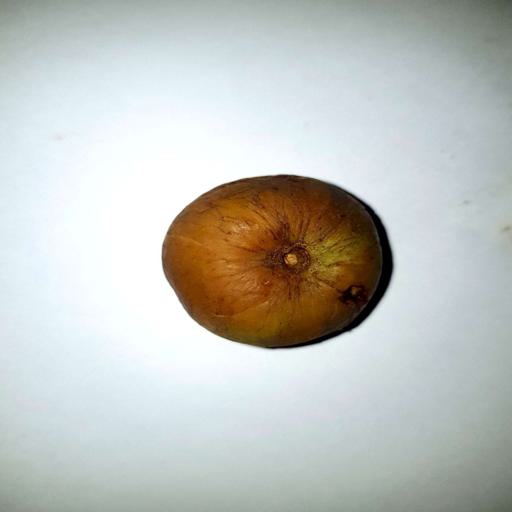
Label: bruised